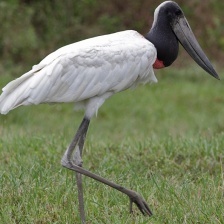
Species: JABIRU
Scientific name: JABIRU MYCTERIA
ImageNet parent category: white_stork